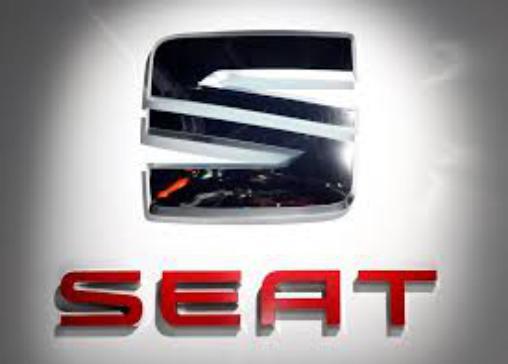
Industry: Transportation